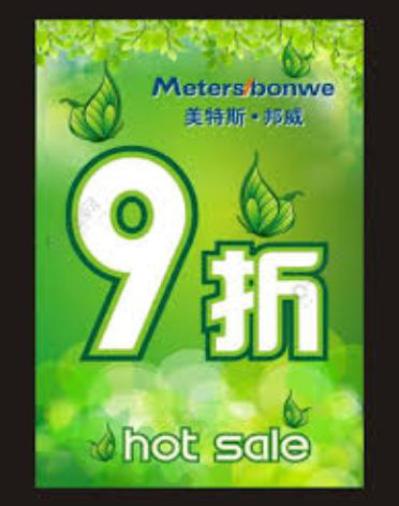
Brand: meters bonwe
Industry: Clothes